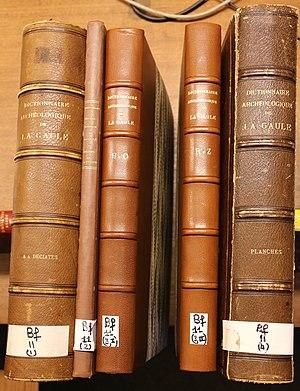
Dictionnaire archéologique de la Gaule, en 4 volumes + planches, publié par la commission instituée au ministère de l'Instruction publique et des Beaux-Arts, 1875. Exemplaire du Musée nationale d'Archéologie
Le Dictionnaire archéologique de la Gaule est un ouvrage produit à partir de 1858 par la Commission de topographie des Gaules. Instaurée par Napoléon III, cette commission avait pour objectif d'étudier l'archéologie en France. Le dictionnaire a été rédigé entre 1858 et 1923. Il comprend des notices sur les sites archéologiques, la géographie et les toponymes antiques, ainsi que des planches de gravures présentant des objets et quelques plans.